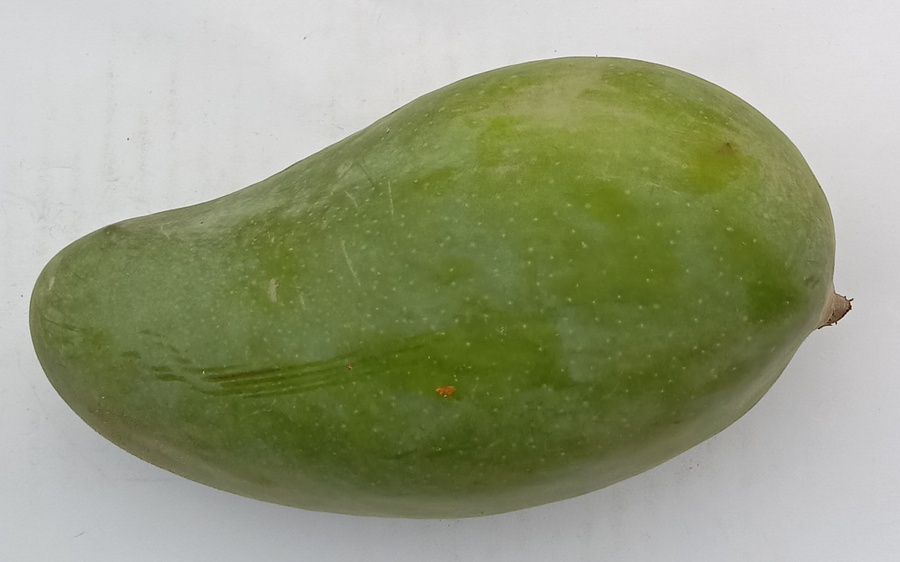
Mango variety: Sindhri